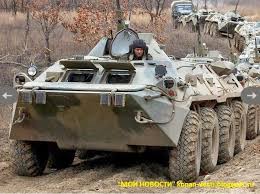
Label: BTR-60